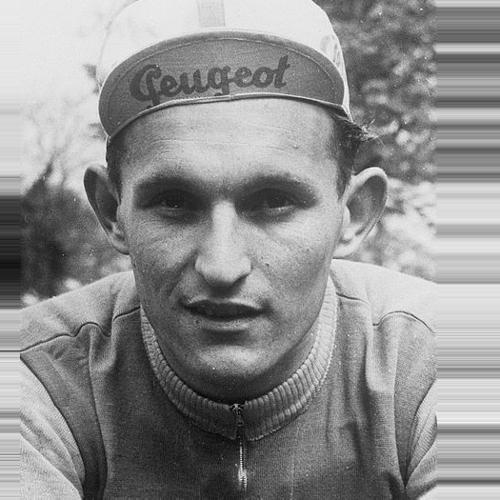
Age: 27